Spongia officinalis

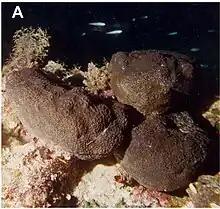
A "Spongia officinalis" specimen.

Over-harvesting and sponge disease have led to a decrease in Mediterranean "S. officinalis" populations. People have harvested sponges in the Mediterranean since ancient times. Growing demand has led to overexploitation of these sponges. Beginning in the 1980s, populations of "S. officinalis" in the Mediterranean have significantly declined. In addition to this, a sponge disease caused by pathogenic bacteria and fungi has further reduced populations. The bacteria and fungi destroy tissues and fibers of the sponges, making them weak. Due to the regenerative abilities of these sponges, they are able to set aside infected tissue and recover. But, when the effects of the disease are compounded by the effects of over-harvesting, populations have struggled to recover and local extinctions have occurred.